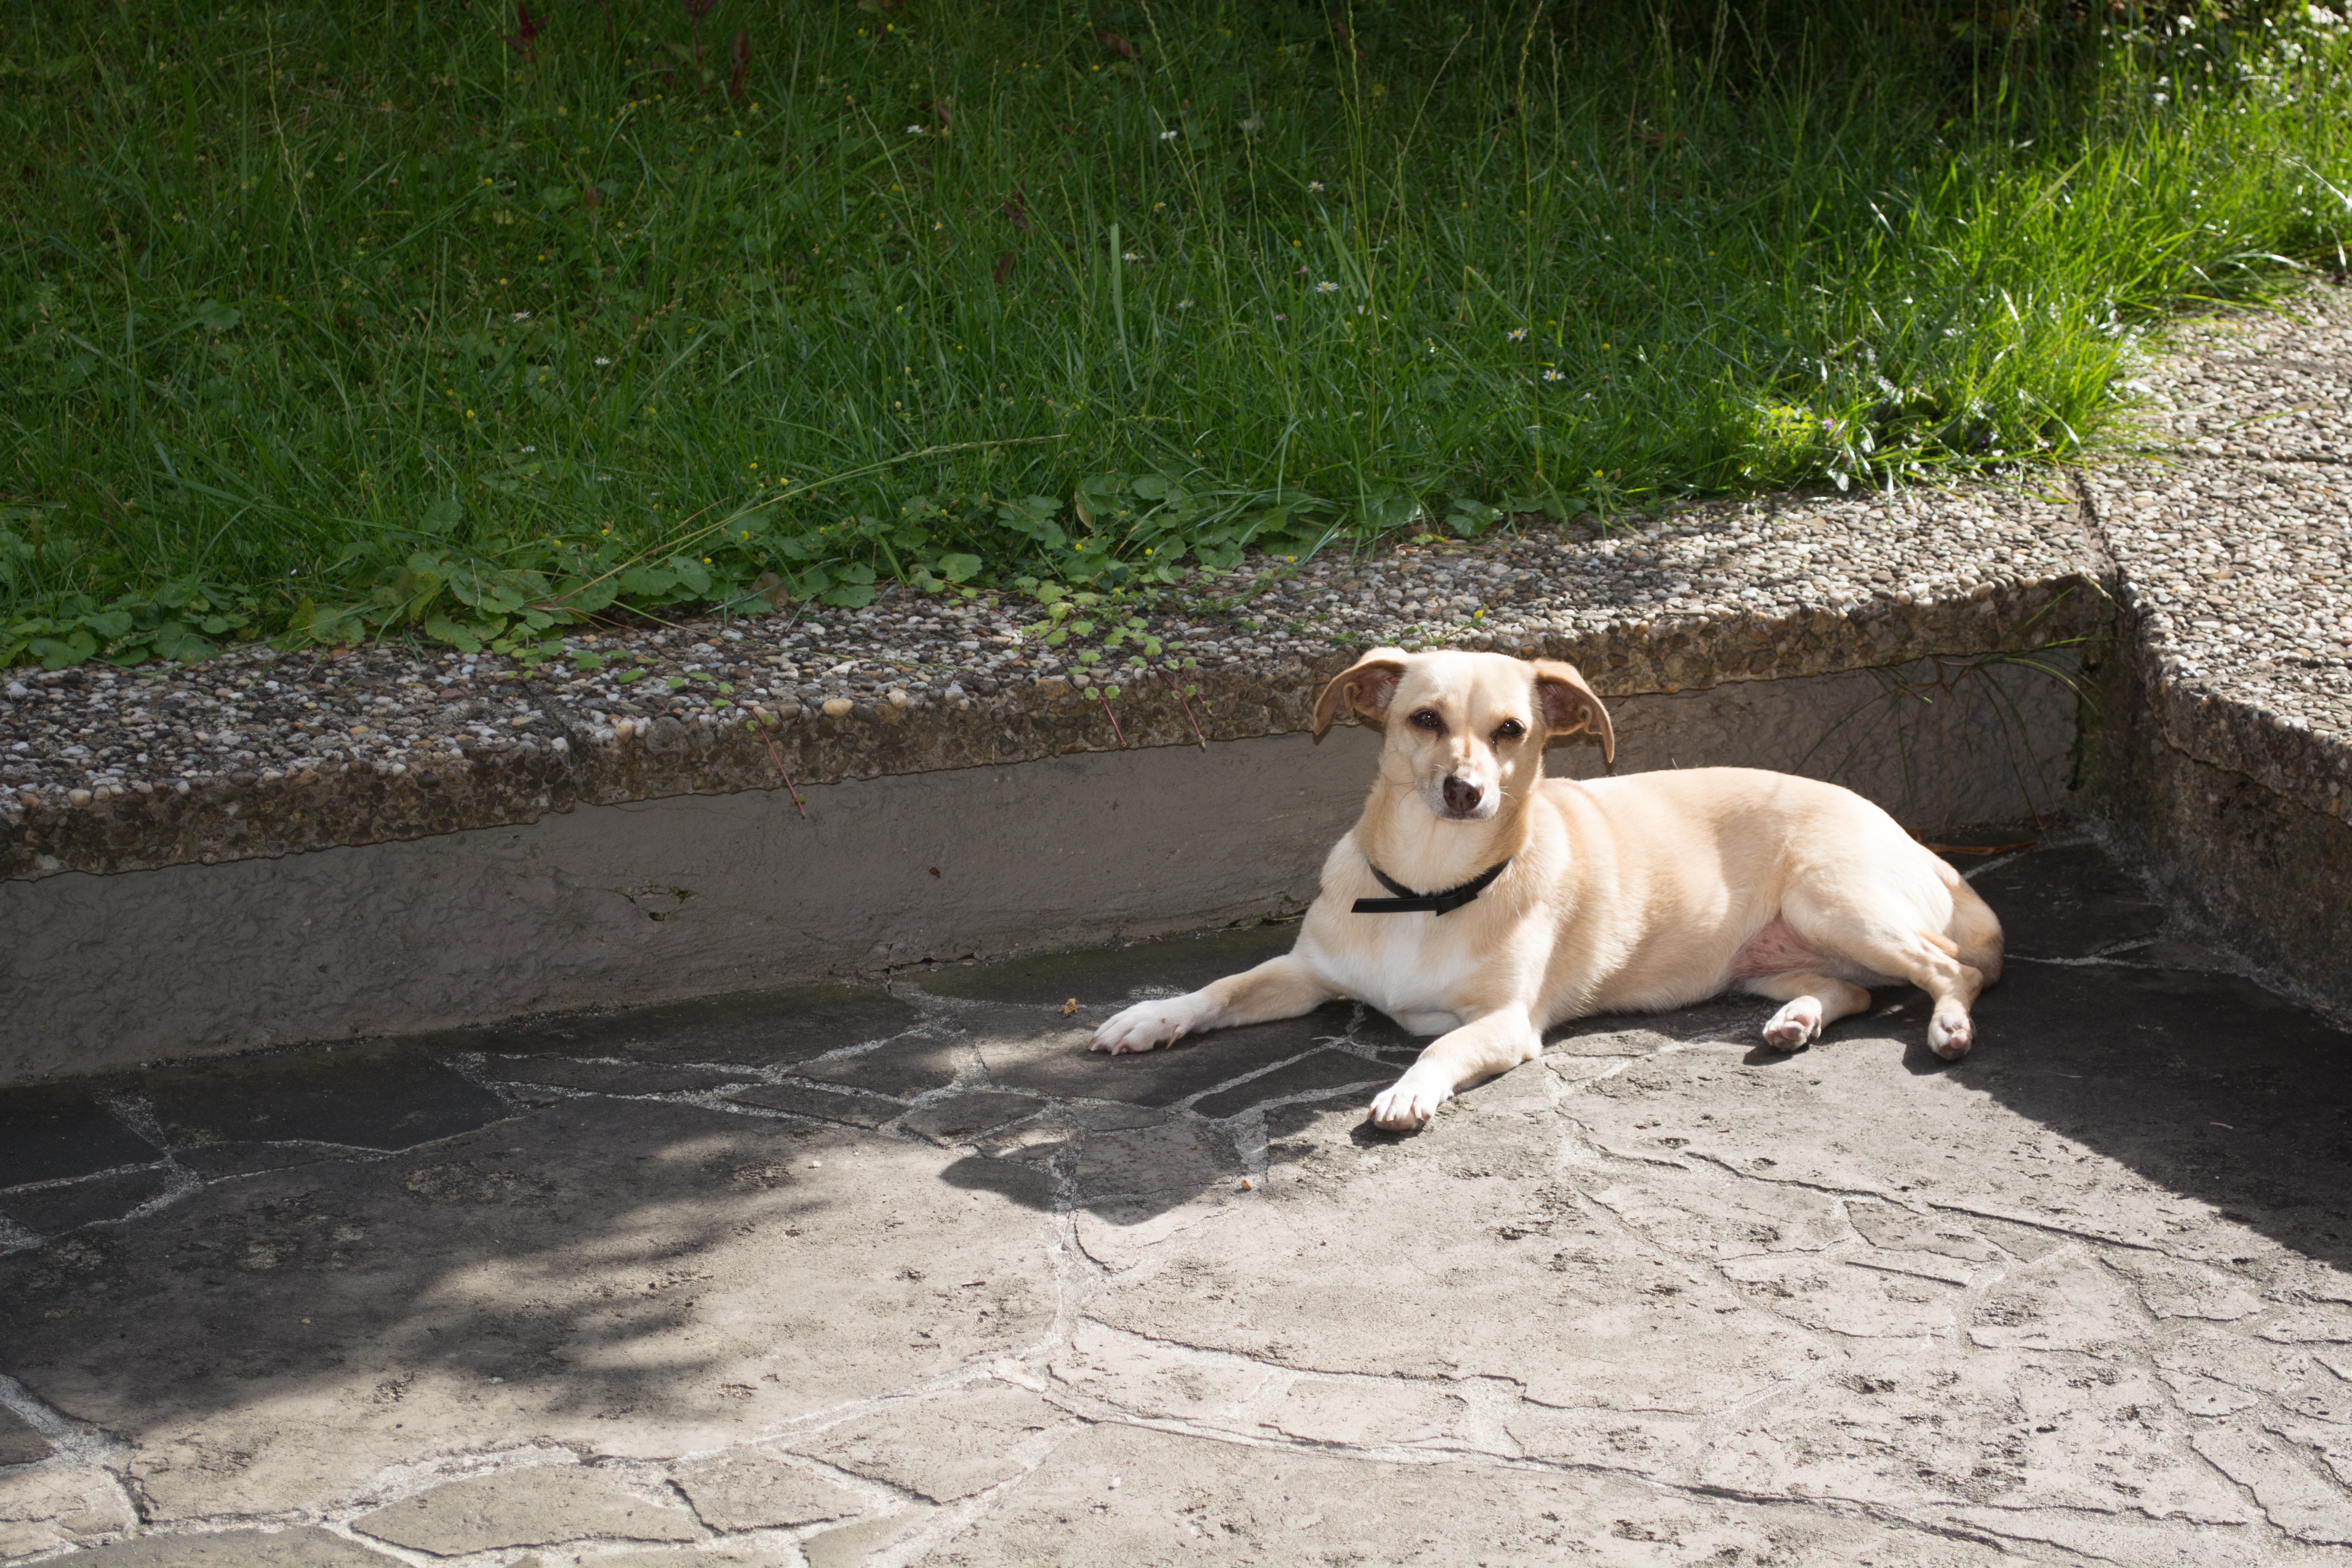
puppy, dog, animal, relax, mammal, rest, vertebrate, labrador retriever, street dog, dog like mammal